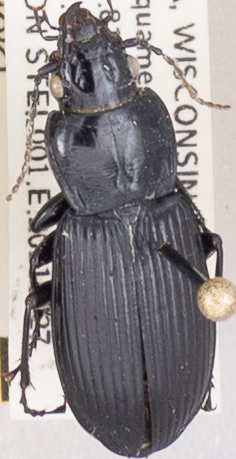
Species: Pterostichus melanarius melanarius
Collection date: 2021-07-27
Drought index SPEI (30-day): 0.312
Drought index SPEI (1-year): -0.128
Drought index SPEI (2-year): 1.13